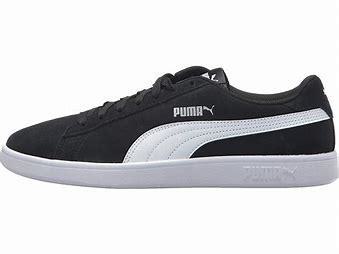
Brand: Puma
Model: Smash V2